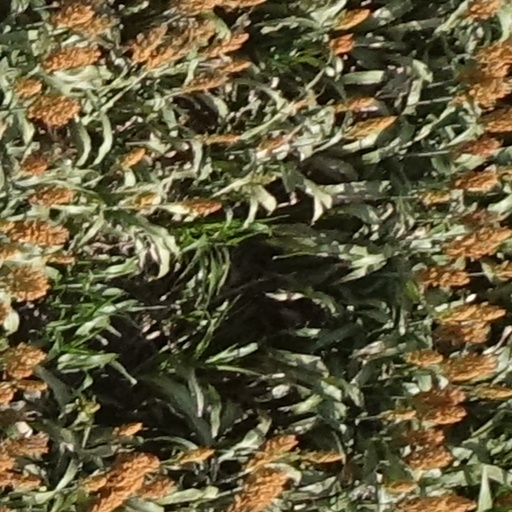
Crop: sorghum